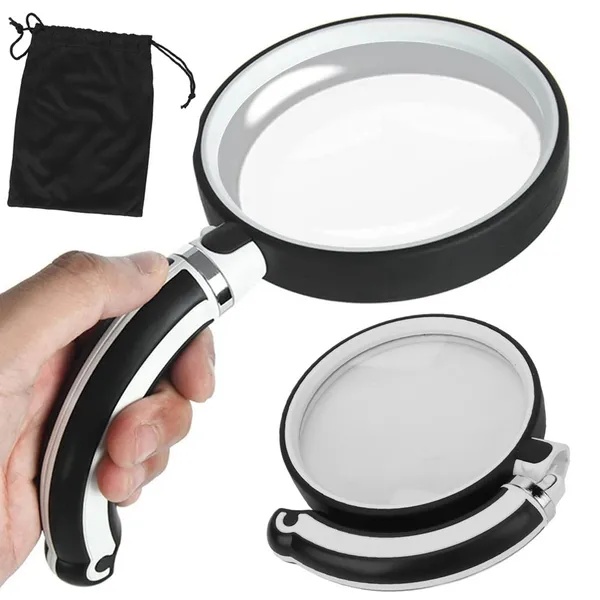
Összecsukható üveg nagyító 90 mm, 2,5× nagyítás, forgatható nyél
Mindennapi és professzionális feladatokhoz tervezett, 90 mm-es üveg nagyító 2,5× nagyítással. Segítségével élesen láthatod az apró részleteket ékszereken, bélyegeken, érméken vagy műszaki alkatrészeken, miközben a szemfáradtságot is csökkented. Üveg lencse, 90 mm átmérő, 2,5× nagyítás a tiszta, torzításmentes képért. Ergonomikus, forgatható és összecsukható nyél csúszásmentes bevonattal a biztos fogásért. Kompakt kialakítás: összehajtva elfér a mellékelt puha tokban, így bárhová magaddal viheted. Könnyű, mégis strapabíró műanyag test, amely védi a lencsét a sérülésektől. Ideális ékszerészeknek, numizmatikusoknak, elektronikai szerelőknek és otthoni felhasználóknak. Műszaki adatok Lencse átmérője: 90 mm (hasznos felület 85 mm) Nagyítás: 2,5× Lencse anyaga: üveg Szín: fekete-fehér Termékkód: 09145 A csomag tartalma Összecsukható nagyító Puha tárolótok Eredeti csomagolás Válaszd ezt a praktikus nagyítót, ha pontos munkára, kényelmes hordozhatóságra és hosszan tartó megbízhatóságra vágysz.
Brand: Webszazas.hu
Category: Office Supplies > Office Instruments > Magnifiers